Eveline M. Burns

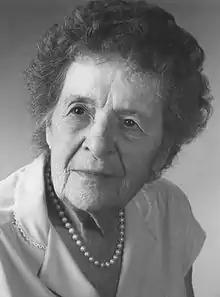
Eveline M. Burns, 1983

Eveline Mabel Richardson Burns (March 16, 1900 – September 2, 1985) was an American economist, writer and instructor.